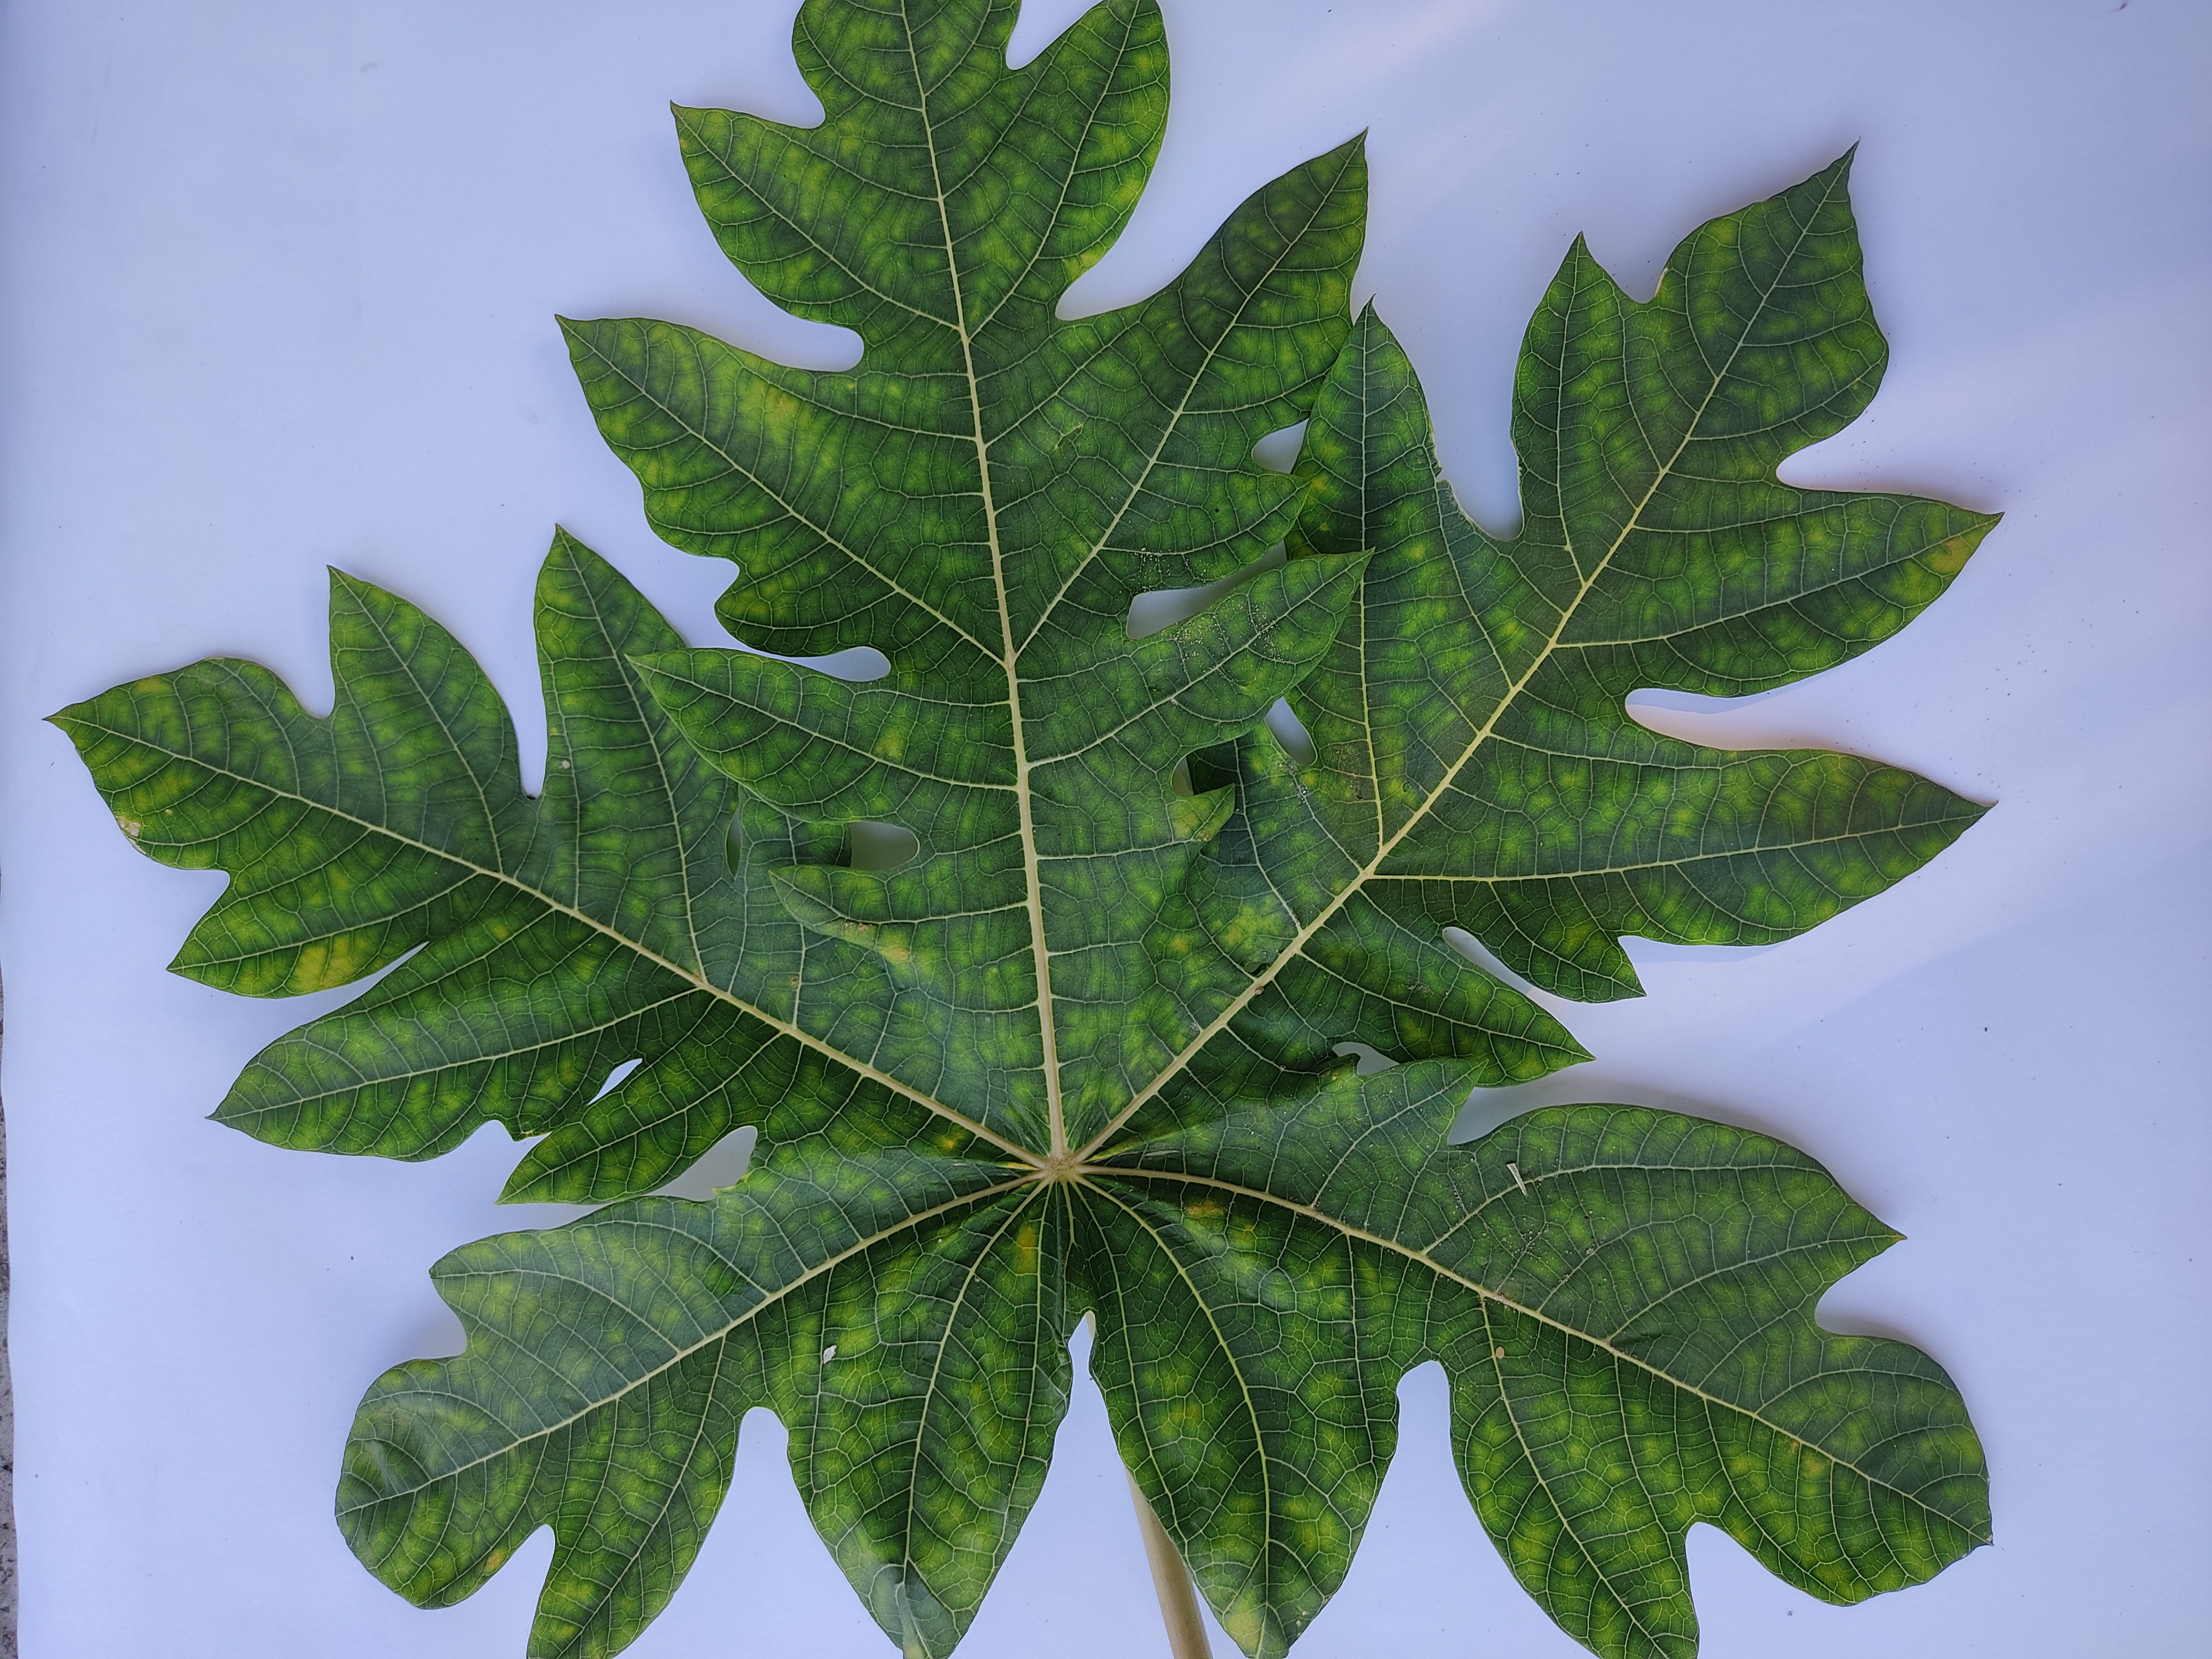
Label: Ring Spot